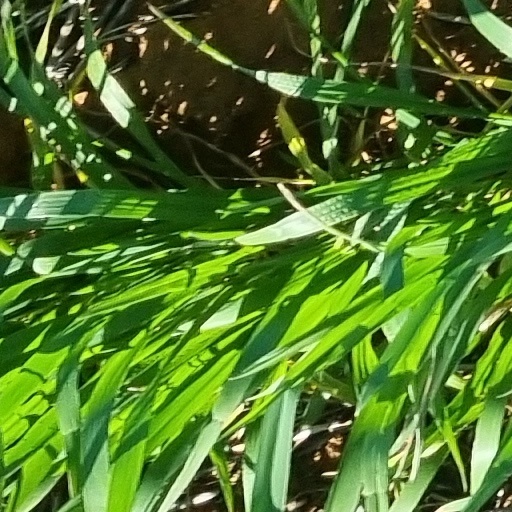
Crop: wheat